Londesborough Hall

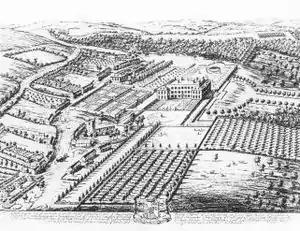
Londesborough Hall from "Britannia Illustrata" by Kip and Knyff (1709)

Londesborough Hall is a country house in the village of Londesborough in the East Riding of Yorkshire, England, close to the towns of Market Weighton and Pocklington.